Milton Cline

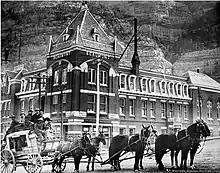
Ouray, Colorado ca. 1890

Cline assured the military that he could escort Jackson to Gunnison safely without retribution. Cline and three military escorts set off with Jackson the next morning. Three miles outside Cline's ranch, Jackson was taken hostage, said to be tortured and subsequently killed by the vigilantes. Cline was considered responsible for turning Jackson over to the Utes for retribution. Cline was arrested for complicity in Jackson's murder and placed in Gunnison jail. Due to the allegations of torture, and the ongoing challenges settlers were having with the Ute people, Cline was vilified in the press for his alleged involvement in the crime, and significant funds were raised to support his conviction. While Cline was in prison, rumors circulated in the county that a band of Ute warriors was making plans to spring him from jail.